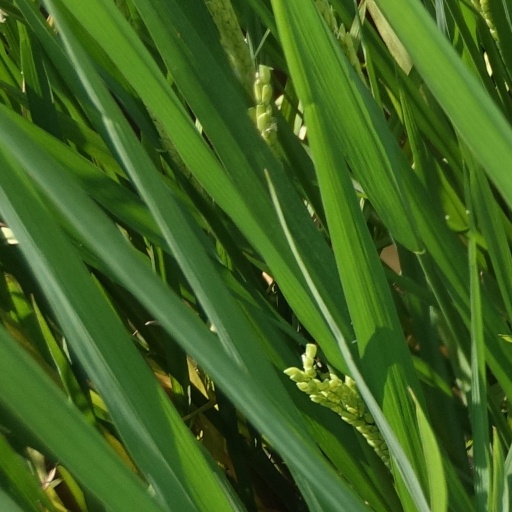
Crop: rice